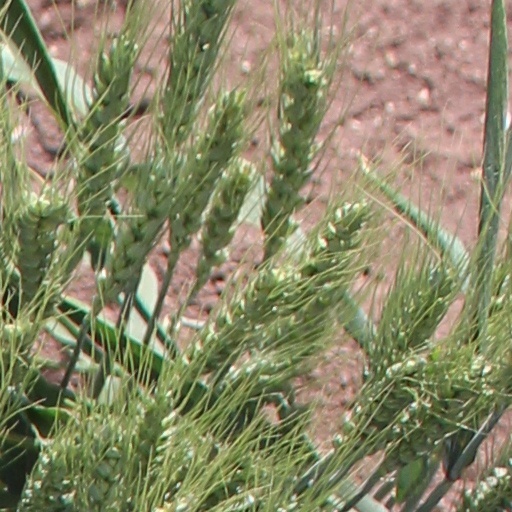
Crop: wheat